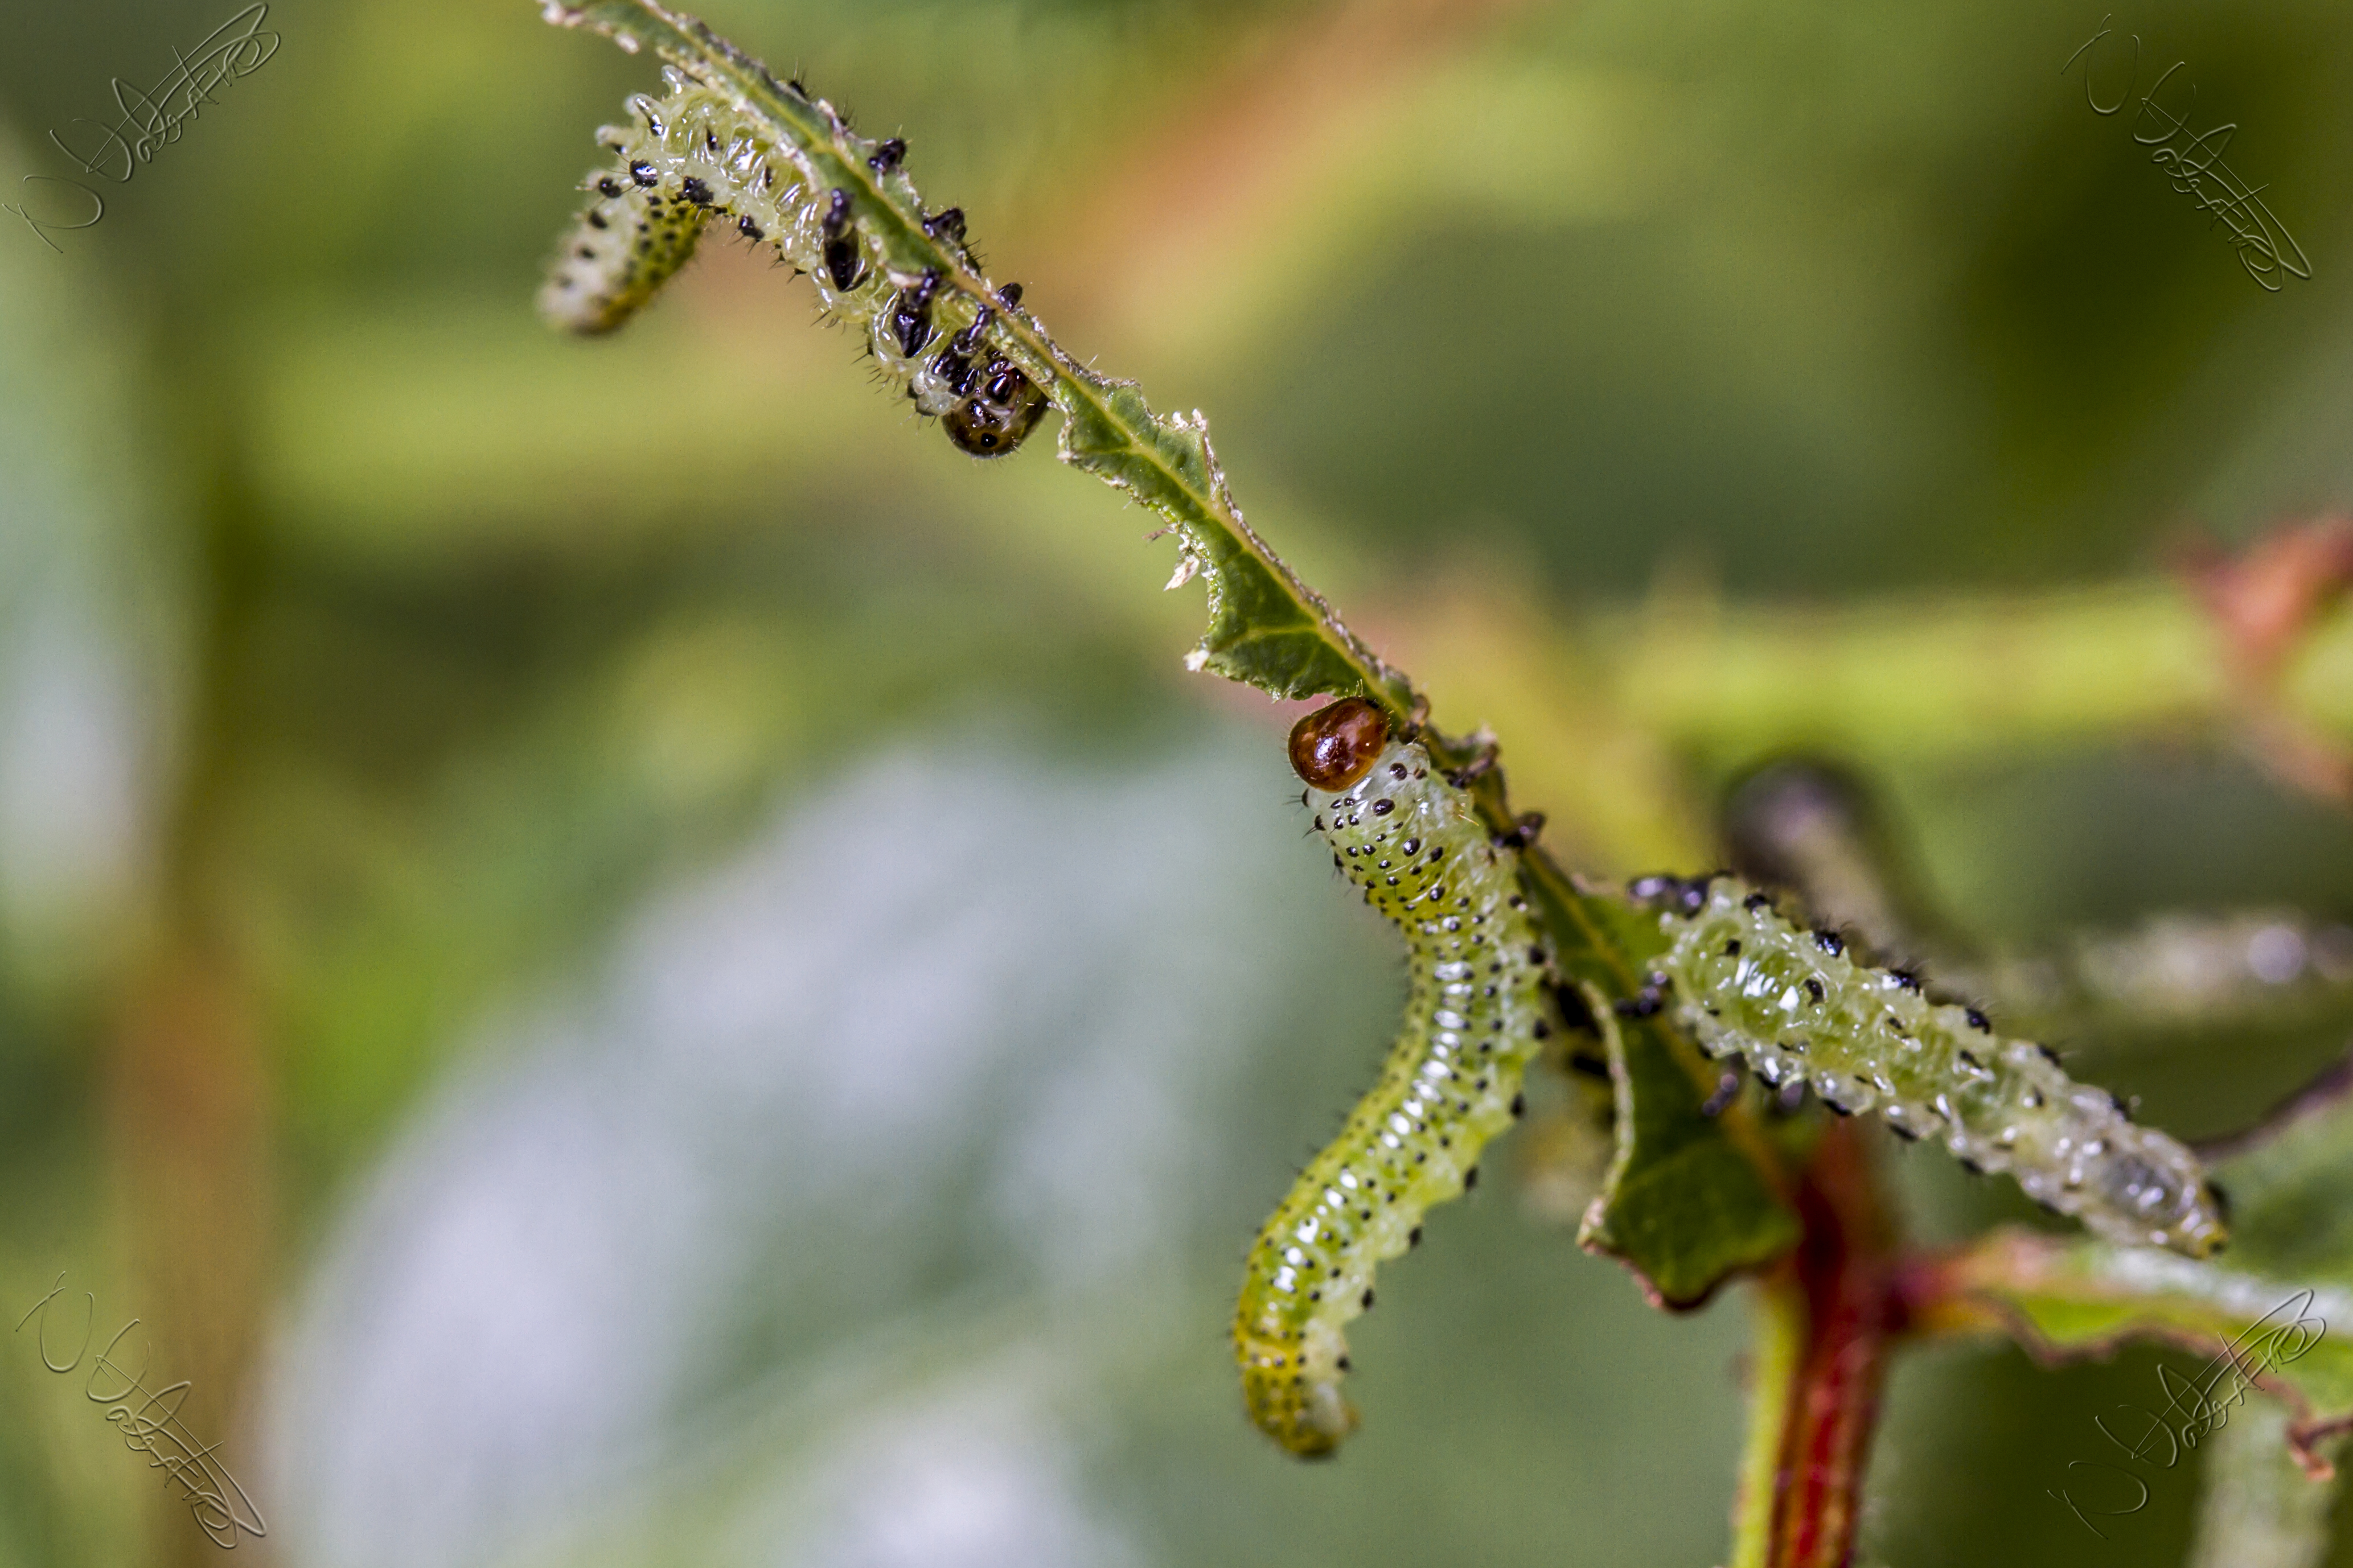
nature, branch, plant, photography, leaf, flower, insect, macro, canon, botany, flora, fauna, invertebrate, close up, roses, outdoors, uk, feeding, dragonfly, 7d, damselfly, peterborough, macro photography, larvae, rosesawfly, plant stem, dragonflies and damseflies